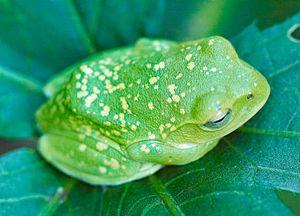
Rhacophorus schlegelii est une espèce d'amphibiens de la famille des Rhacophoridae.